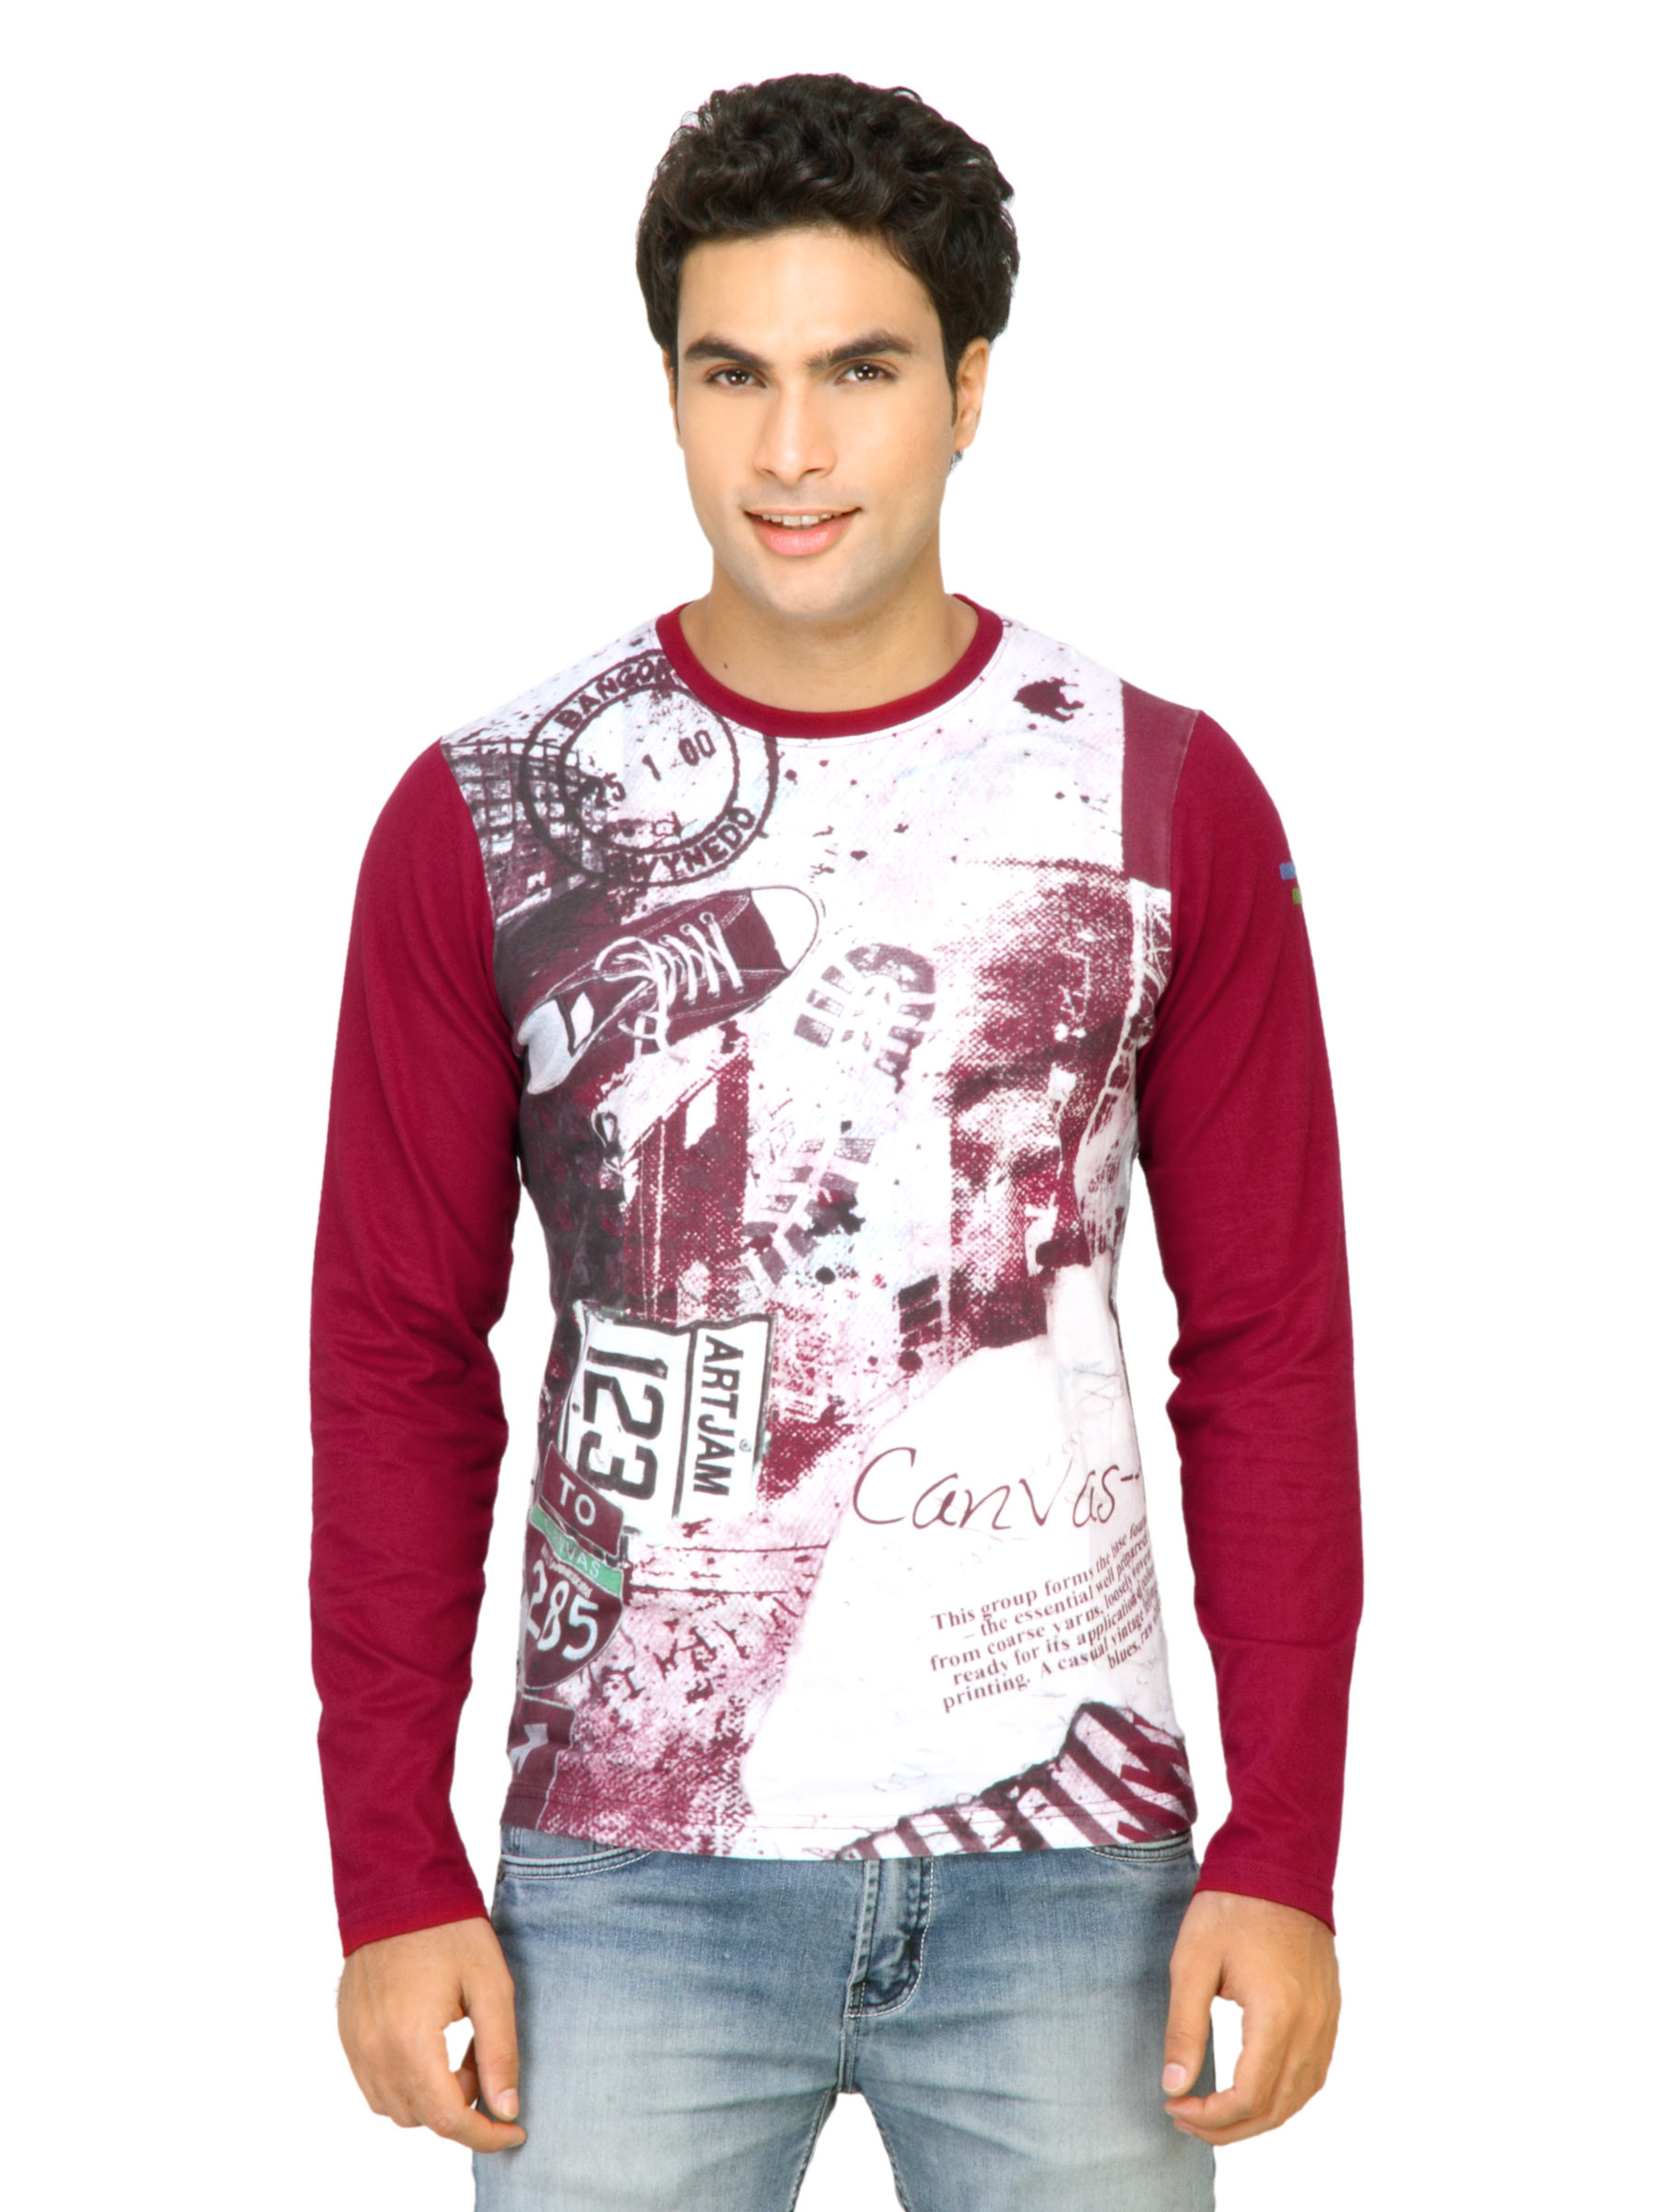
Probase Men Art Jam White Tshirts
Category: Apparel / Topwear / Tshirts
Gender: Men
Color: White
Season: Fall 2011
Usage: Casual